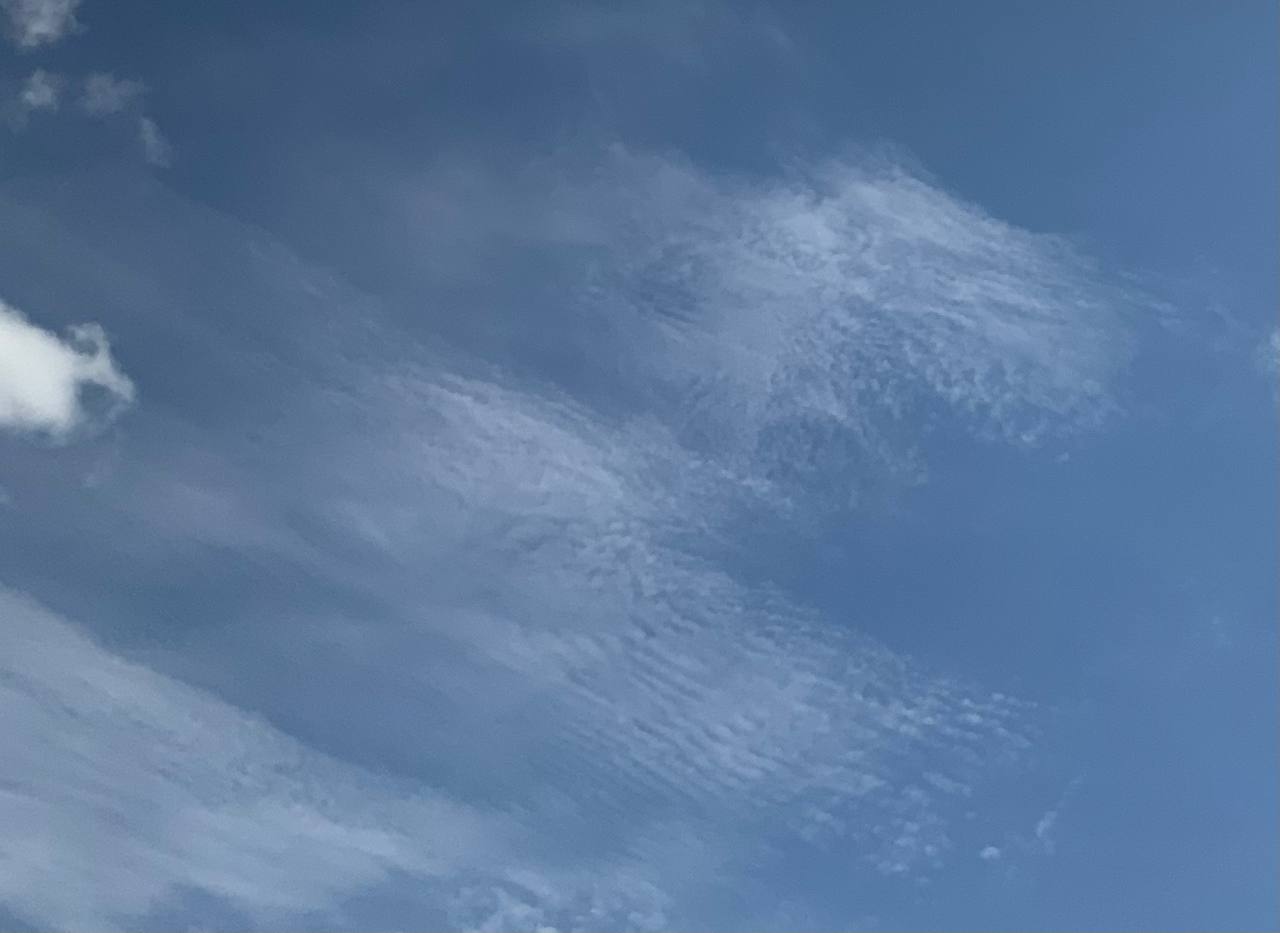
Cloud type: Stratus